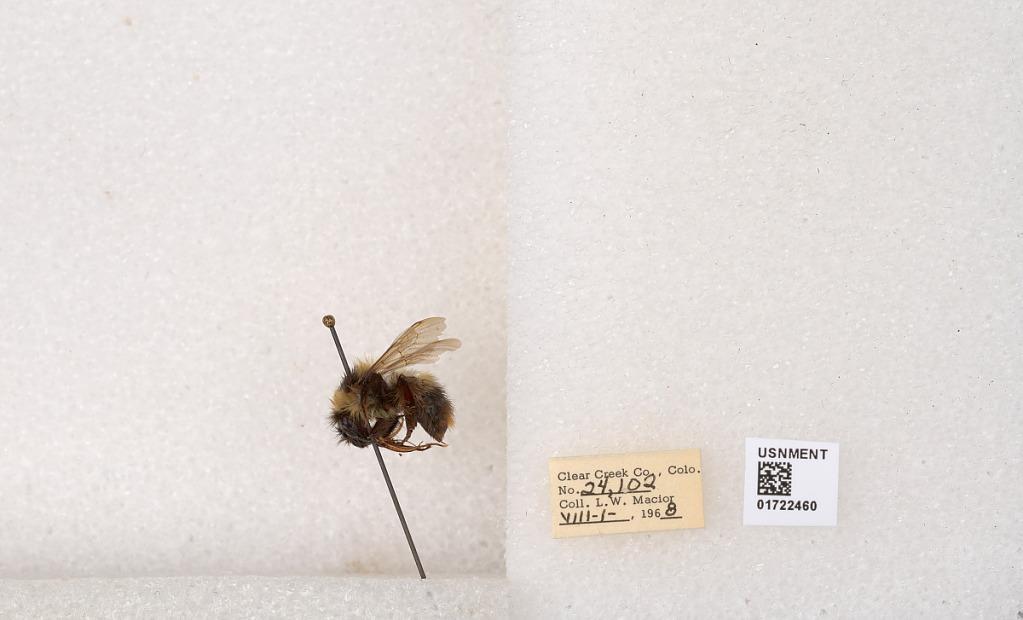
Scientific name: Bombus kirbyellus
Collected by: L. Macior
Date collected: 1968-8-1
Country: United States
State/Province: Colorado
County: Clear Creek
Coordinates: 39.6891, -105.644